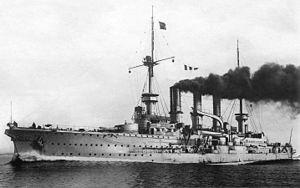
La classe Prinz Adalbert fut véritablement la première classe de croiseur cuirassé construite par la marine impériale allemande issue de l'amélioration du croiseur blindé SMS Prinz Heinrich, lancé en 1900.
Le SMS Prinz Adalbert est un croiseur cuirassé de la marine impériale allemande.